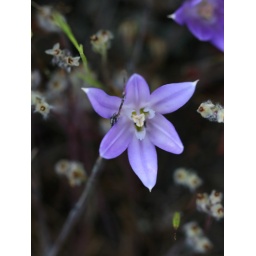
I found this flower growing low in the grass on a serpentine rock outcrop.